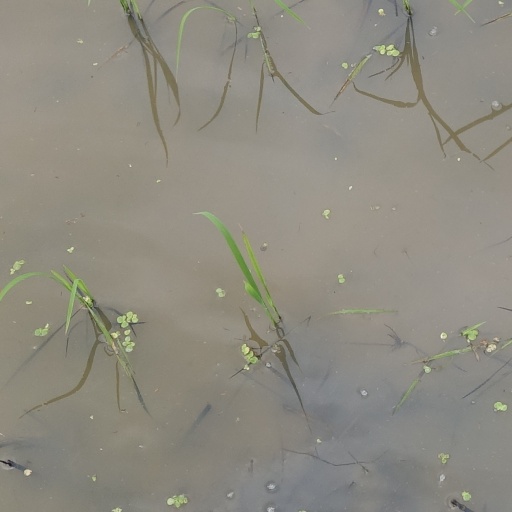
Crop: rice